Mary Cassatt

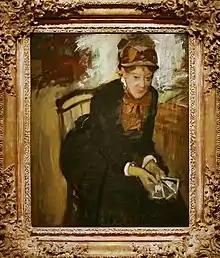
Edgar Degas, "Mary Cassatt Seated, Holding Cards", , oil on canvas, 74 × 60 cm, <a href="http%3A//npgportraits.si.edu/emuseumCAP/code/emuseum.asp">National Portrait Gallery, Washington DC. NPG.84.34

Cassatt was born in Allegheny City, Pennsylvania, which is now part of Pittsburgh. She was born into an upper-middle-class family: Her father, Robert Simpson Cassat (later Cassatt), was a successful stockbroker and land speculator. The ancestral name had been Cossart, with the family descended from French Huguenot Jacques Cossart, who came to New Amsterdam in 1662. Her mother, Katherine Kelso Johnston, came from a banking family. Katherine Cassatt, educated and well-read, had a profound influence on her daughter. To that effect, Cassatt's lifelong friend Louisine Havemeyer wrote in her memoirs: "Anyone who had the privilege of knowing Mary Cassatt's mother would know at once that it was from her and her alone that [Mary] inherited her ability." A distant cousin of artist Robert Henri, Cassatt was one of seven children, of whom two died in infancy. One brother, Alexander Johnston Cassatt, later became president of the Pennsylvania Railroad. The family moved eastward, first moving to Lancaster, Pennsylvania, then to the Philadelphia area, where she started her schooling at the age of six.